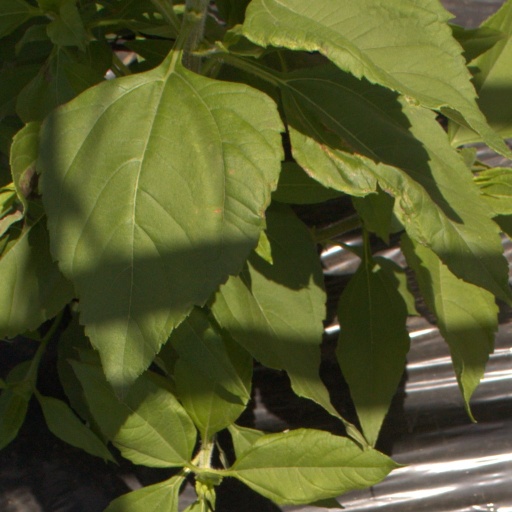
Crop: Jerusalem artichoke